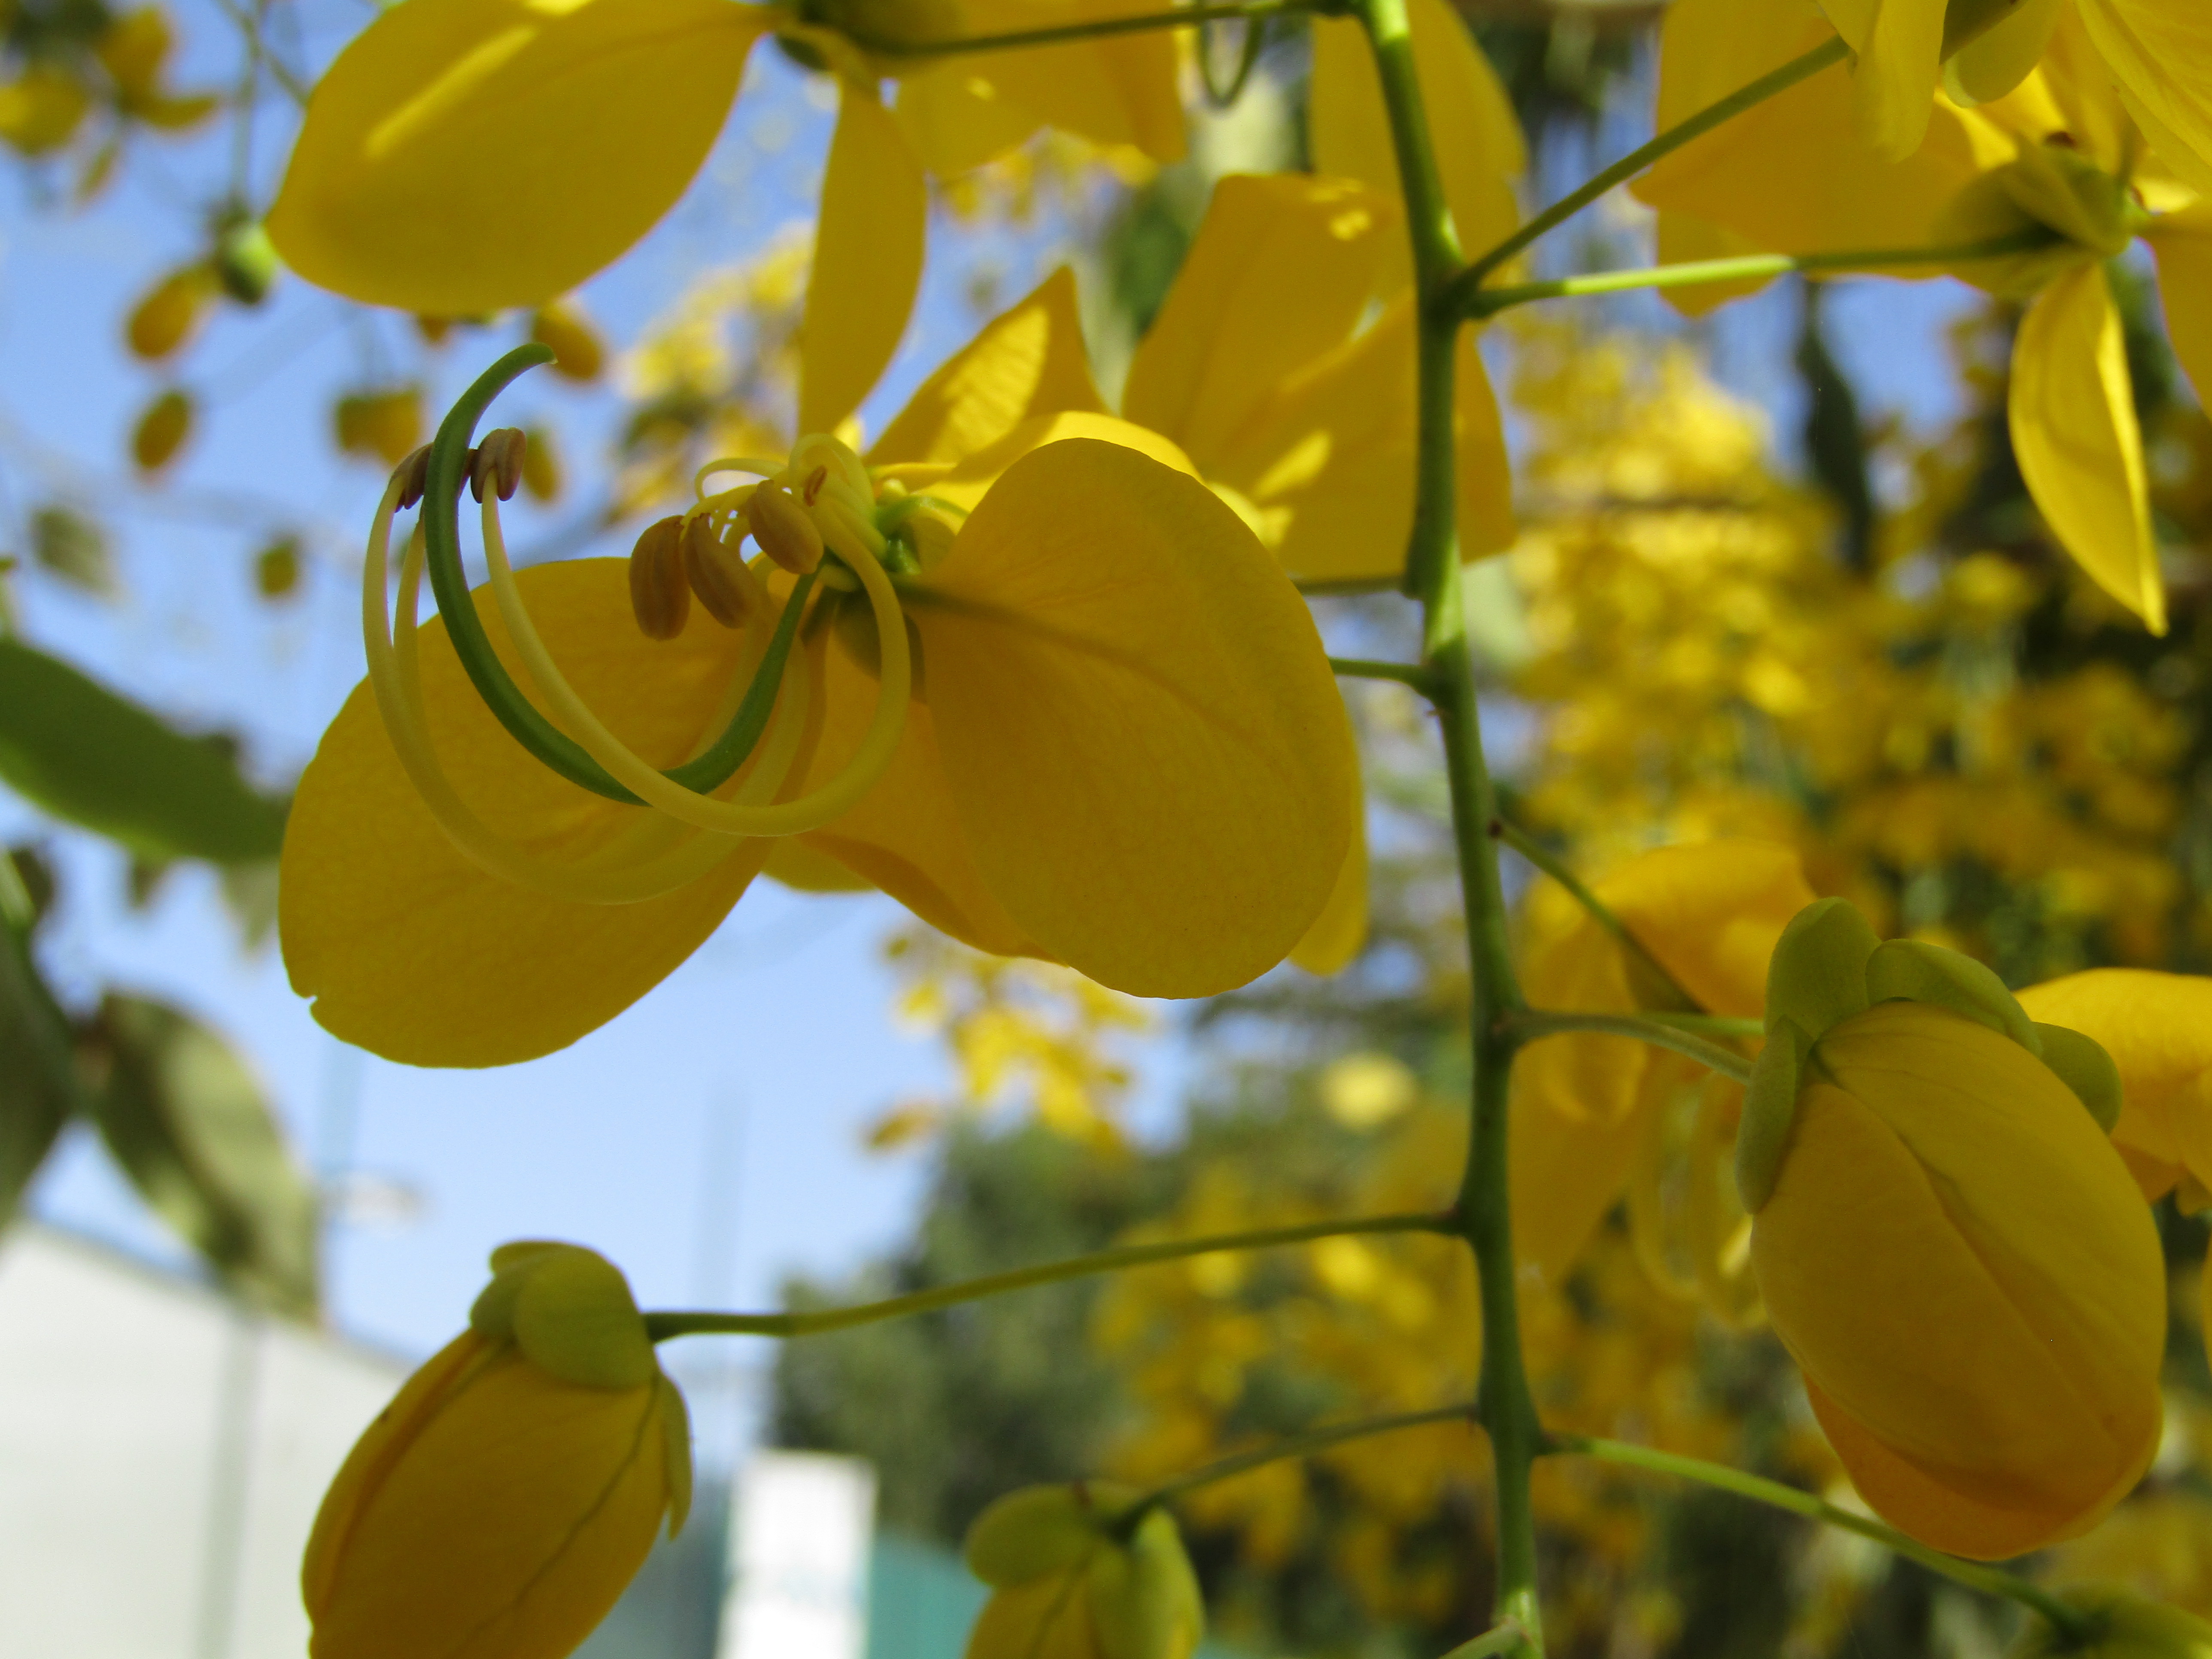
flowers, yellow, flora, flower, plant, spring, leaf, wildflower, sunlight, pollinator, rapeseed, senna, tree, membrane winged insect, mustard plant